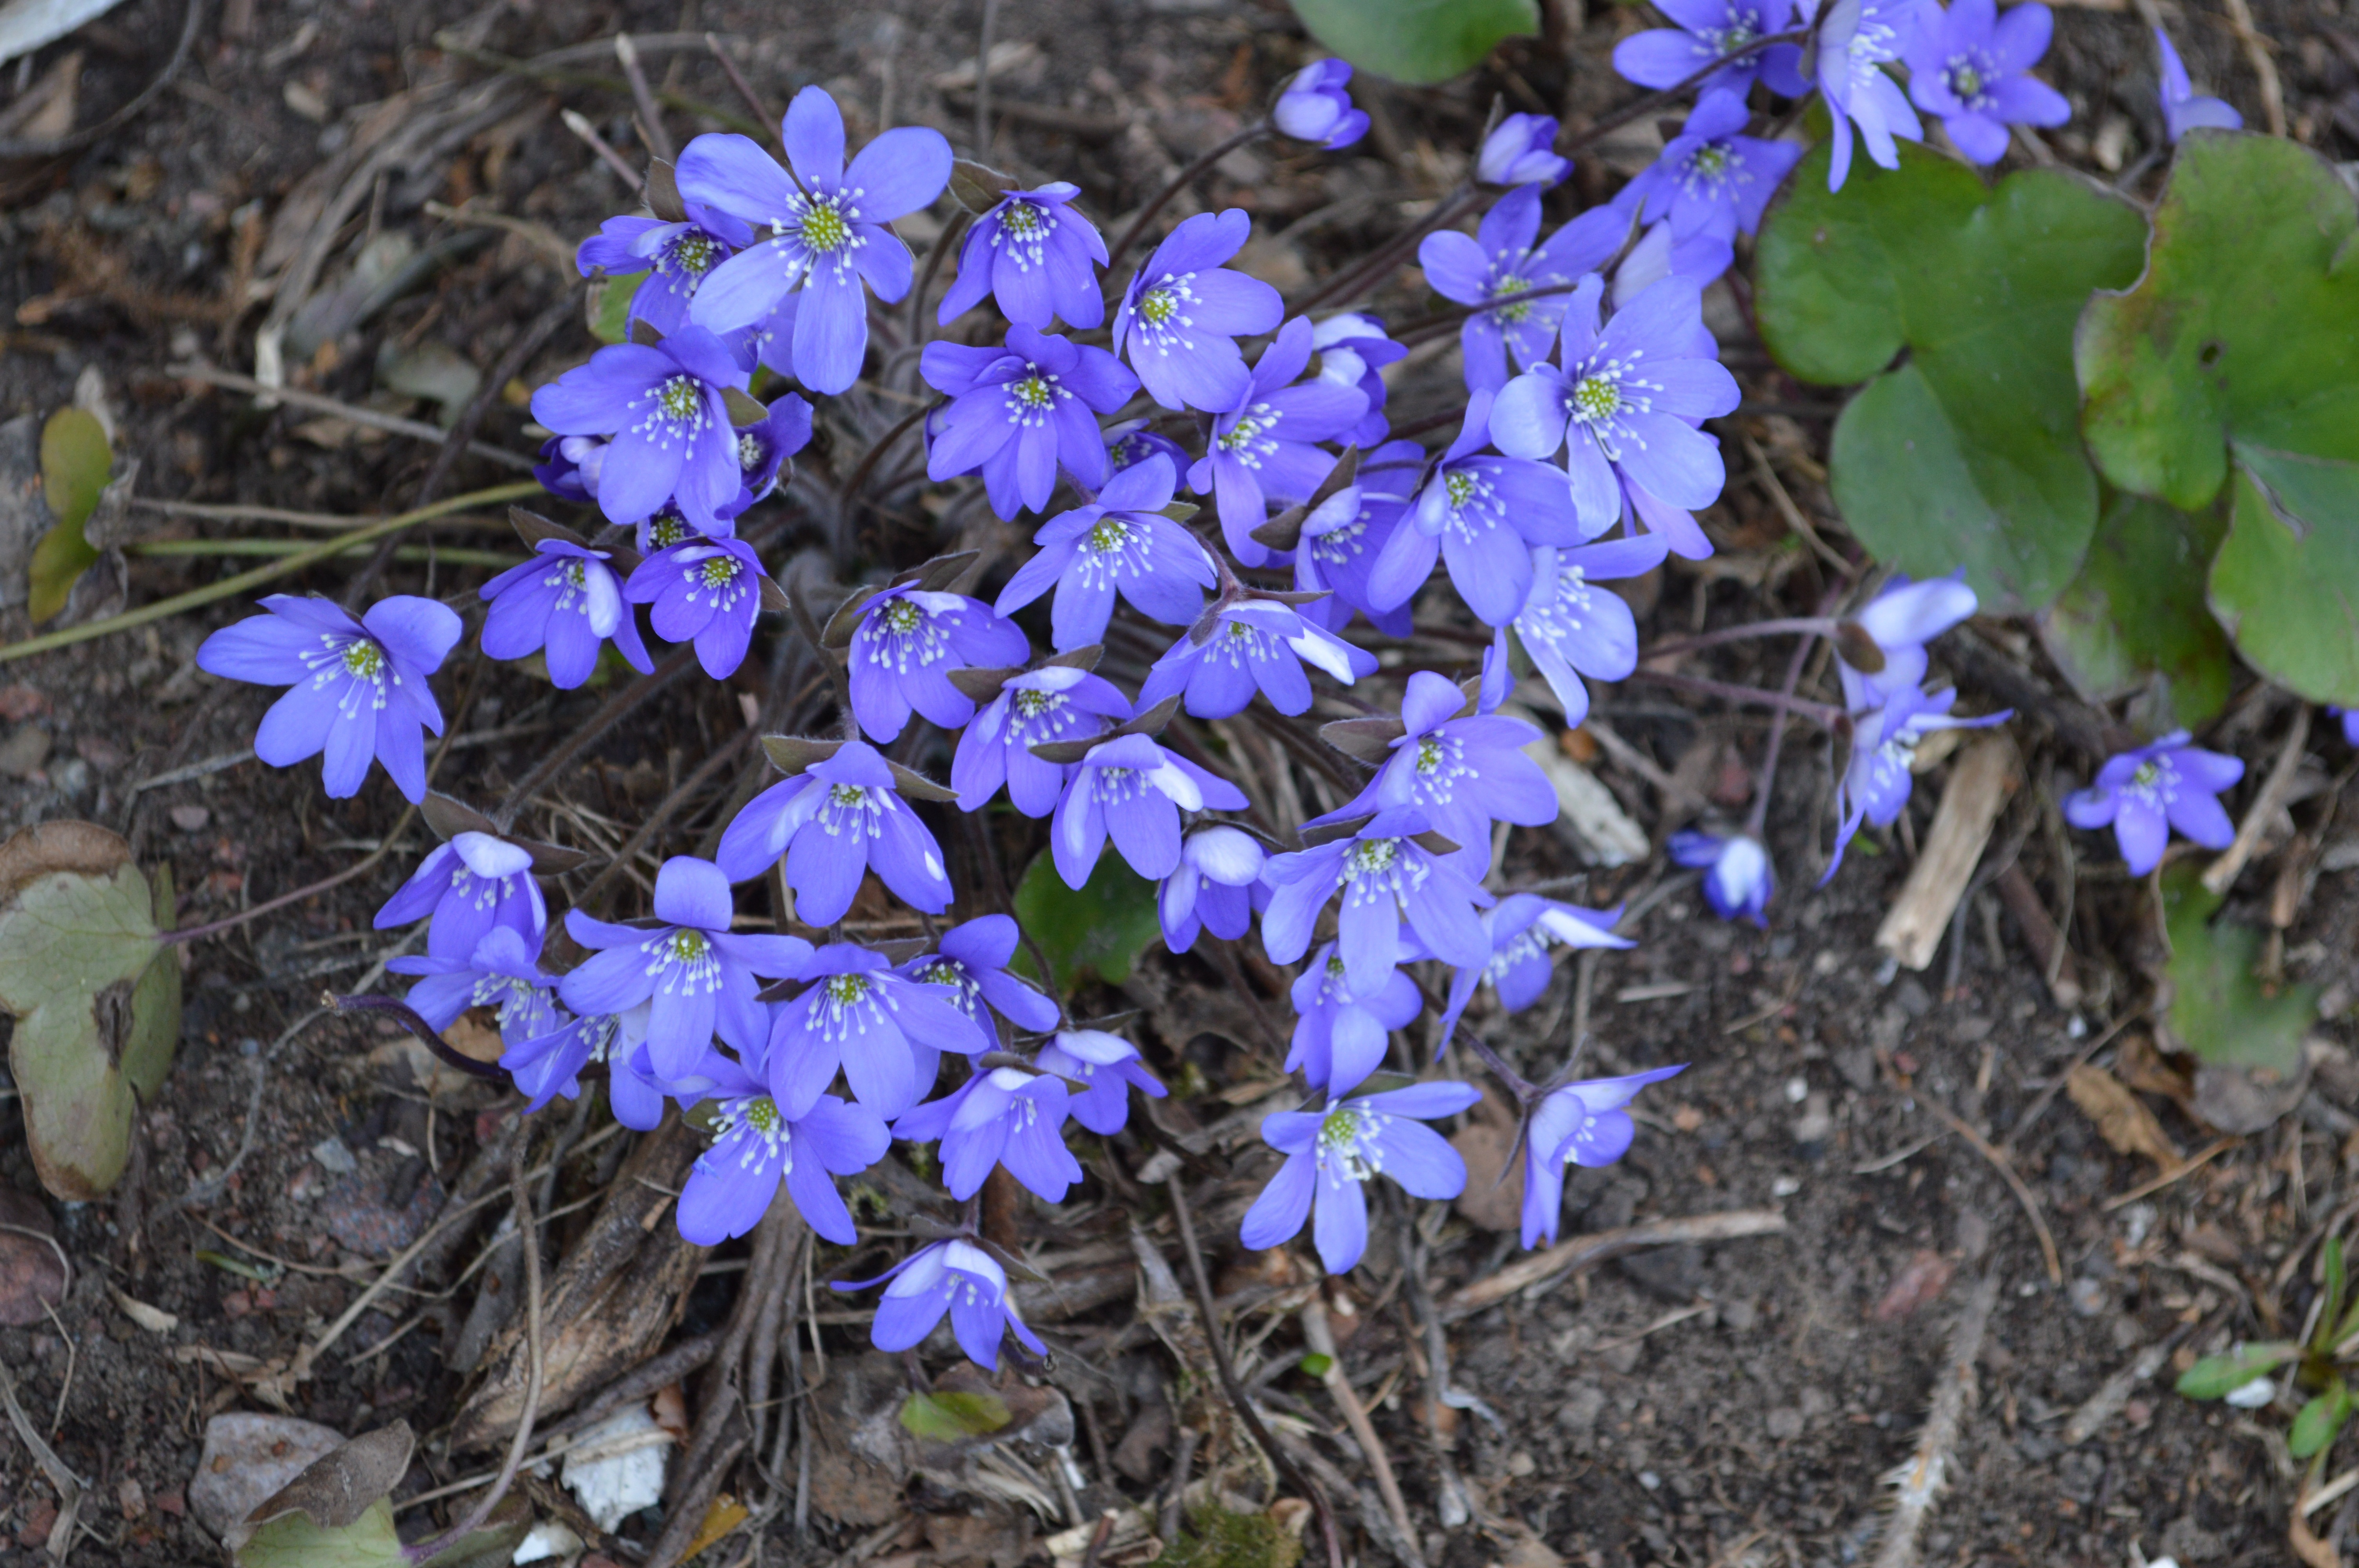
forest, plant, flower, spring, herb, botany, blooming, blue, flora, blue flower, wildflower, hepatica, anemone, spring flower, viola, finnish, spring plant, flowering plant, bellflower family, annual plant, land plant, violet family, pennywort